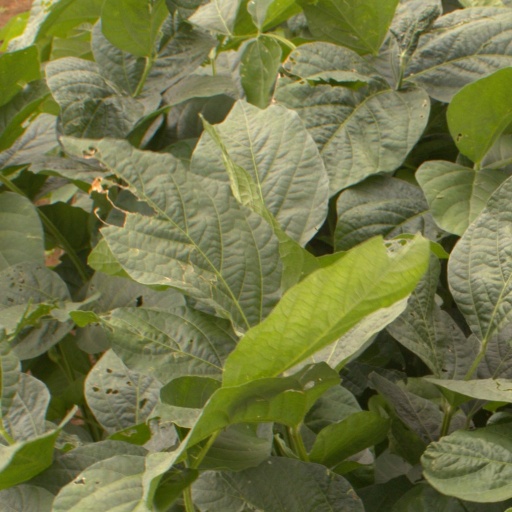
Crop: soybean